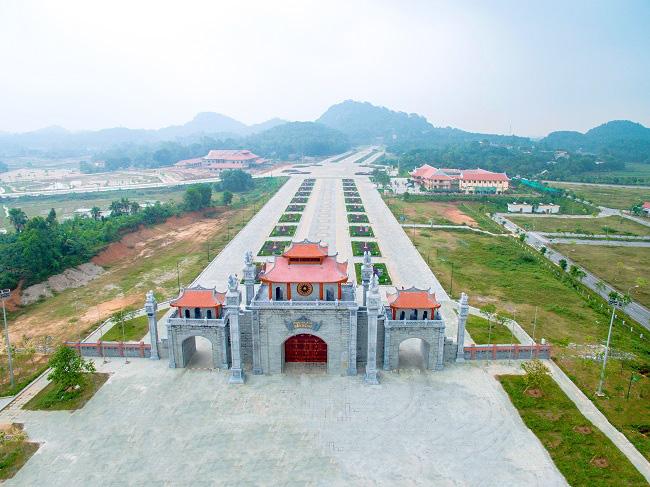
có một công trình kiến trúc có mái màu cam xuất hiện trong khung hình